Digital signage

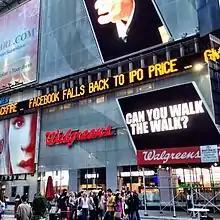
Digital signage on the side of a building reports stock prices. Dow Jones News Ticker, Times Square

Digital signage is a segment of electronic signage that uses digital display technologies to present multimedia content in both public and private environments. Content may include video, images, text, or interactive media and is typically displayed for purposes such as advertising, information dissemination, branding, or entertainment.